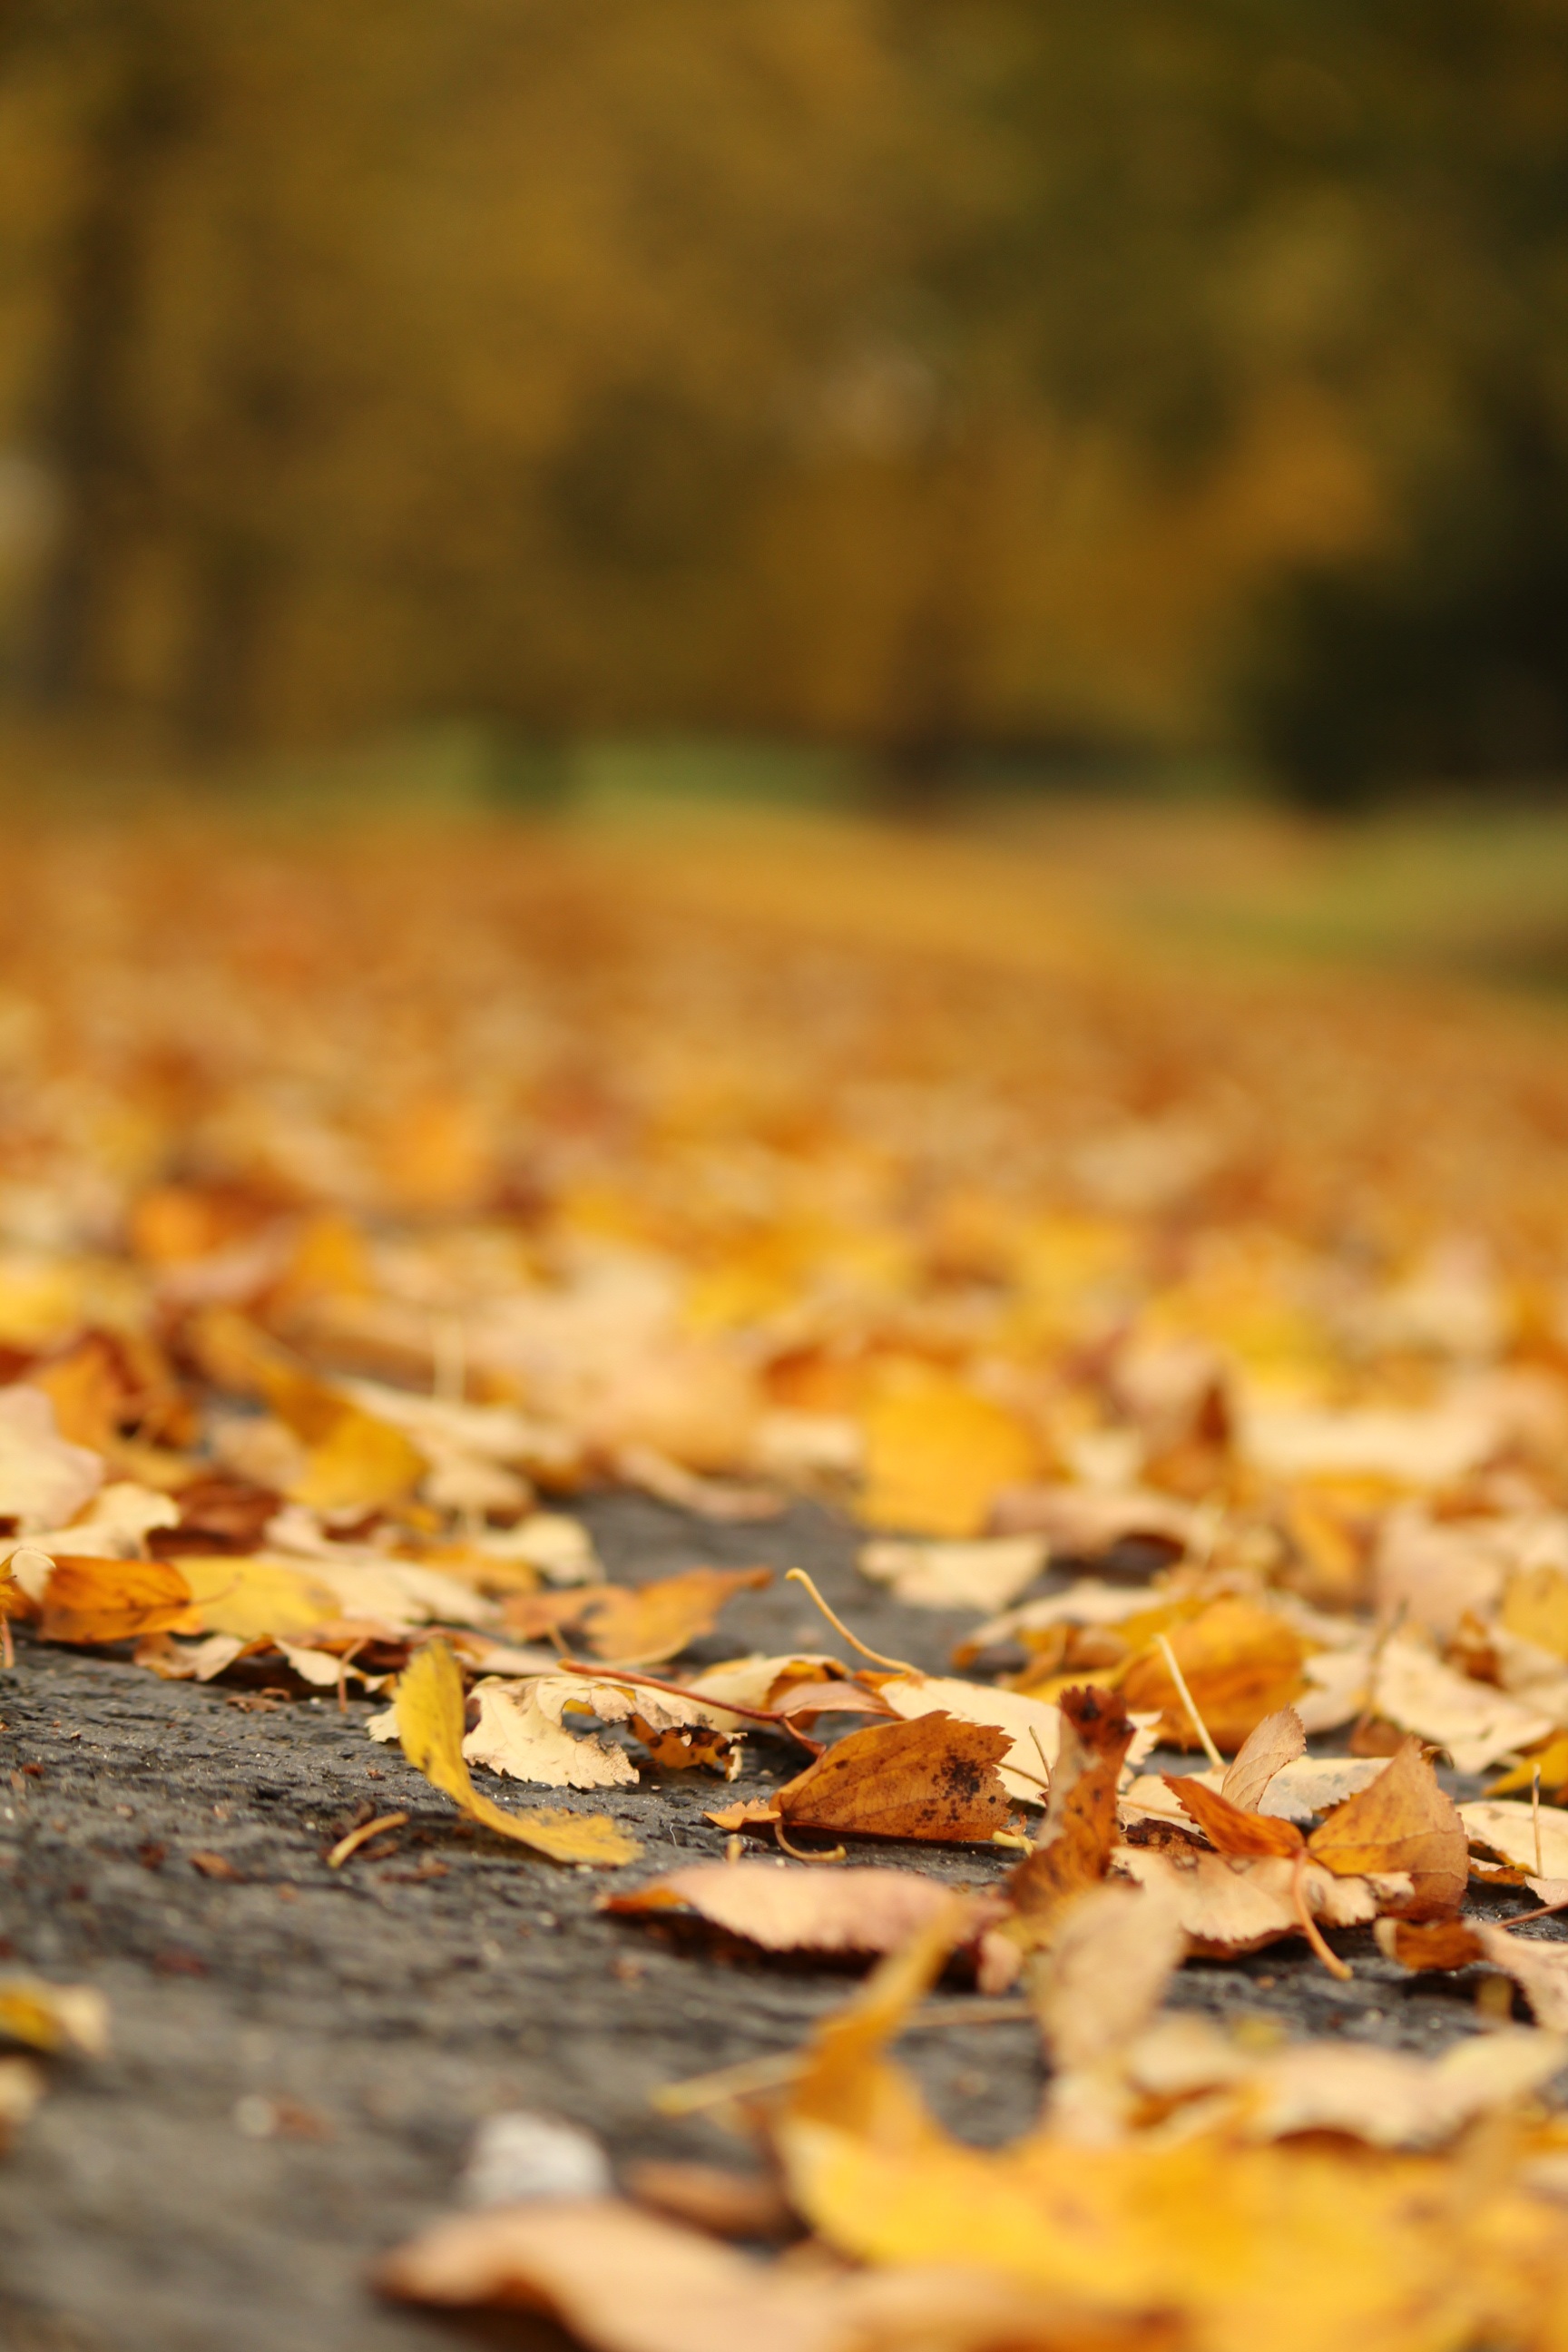
tree, nature, forest, branch, plant, ground, sunlight, morning, leaf, autumn, soil, yellow, season, close up, outdoors, fall leaves, macro photography, woody plant